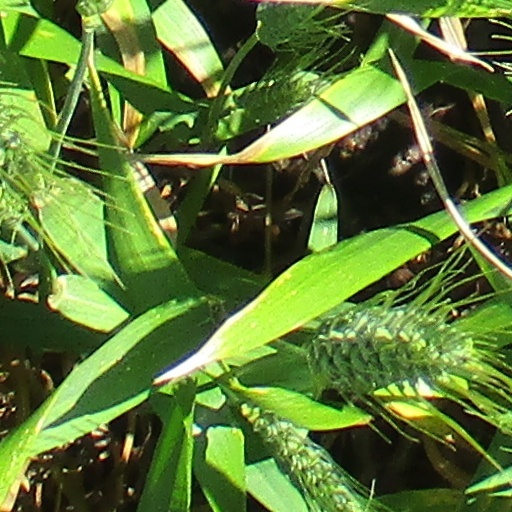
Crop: wheat